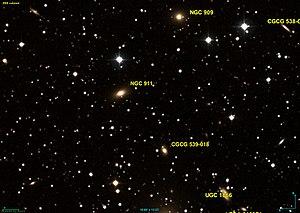
Image créée à l'aide du logiciel Aladin Sky Atlas du Centre de Données astronomiques de Strasbourg et des données de DSS (Digitized Sky Survey).
NGC 911 est une galaxie elliptique située dans la constellation d'Andromède à environ 258 millions d'années-lumière de la Voie lactée. Elle a été découverte par l'astronome français Édouard Stephan en 1878.